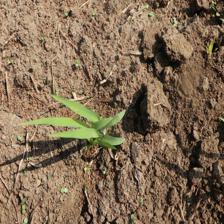
Label: Sorghum